AgustaWestland AW169

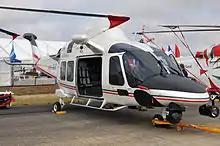
AW169 demonstrator, 2013

On 10 May 2012, the first prototype of the type conducted its first flight. The testing program involved a total of four prototypes; the second and third AW169s joined the flight test program later on in 2012, and the fourth in 2013. AgustaWestland had initially anticipated that the AW169 would receive flight certification in 2014, and had planned for production AW169 aircraft to enter service by 2015. On 15 July 2015, the European Aviation Safety Agency (EASA) issued its certification for the AW169.